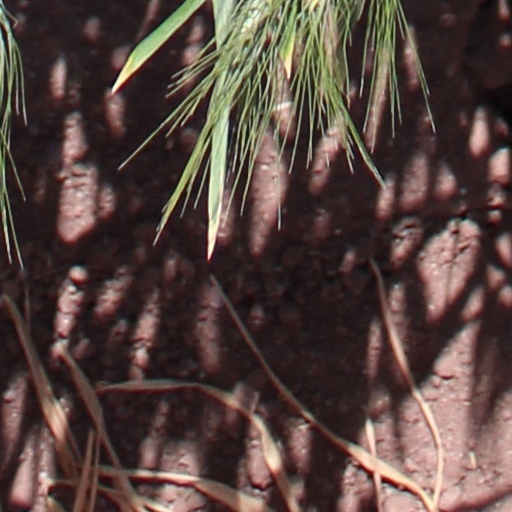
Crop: wheat